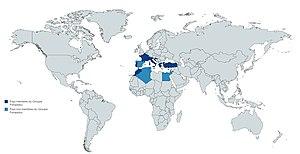
La carte représente les Etats membres du réseau MedNet: 10 pays qui font partie du Groupe Pompidou et 7 pays qui ne le sont pas. La carte est réalisée avec le logiciel ""Mapchart""."
Groupe Pompidou ou Groupe de Co-opération en matière de lutte contre l'abus et le trafic illicite de stupéfiants est un organe intergouvernemental du Conseil de l’Europe qui a comme activité principale la coopération en matière de lutte contre l’abus et le trafic illicite de stupéfiants. C'est un organe créé en 1971 à l’initiative du Président français Georges Pompidou. Il fait respecter les valeurs fondamentales du Conseil de l'Europe - droits de l'homme, démocratie et l'état de droit - et encourage une approche équilibrée dans la réponse à la consommation de drogue et au trafic illicite de drogues, en soutenant la réduction de la demande et de l'offre.